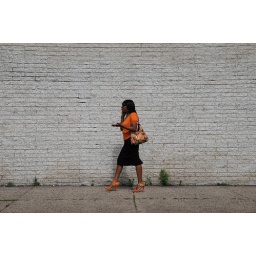
woman in orange shirt and shoes_4474 web